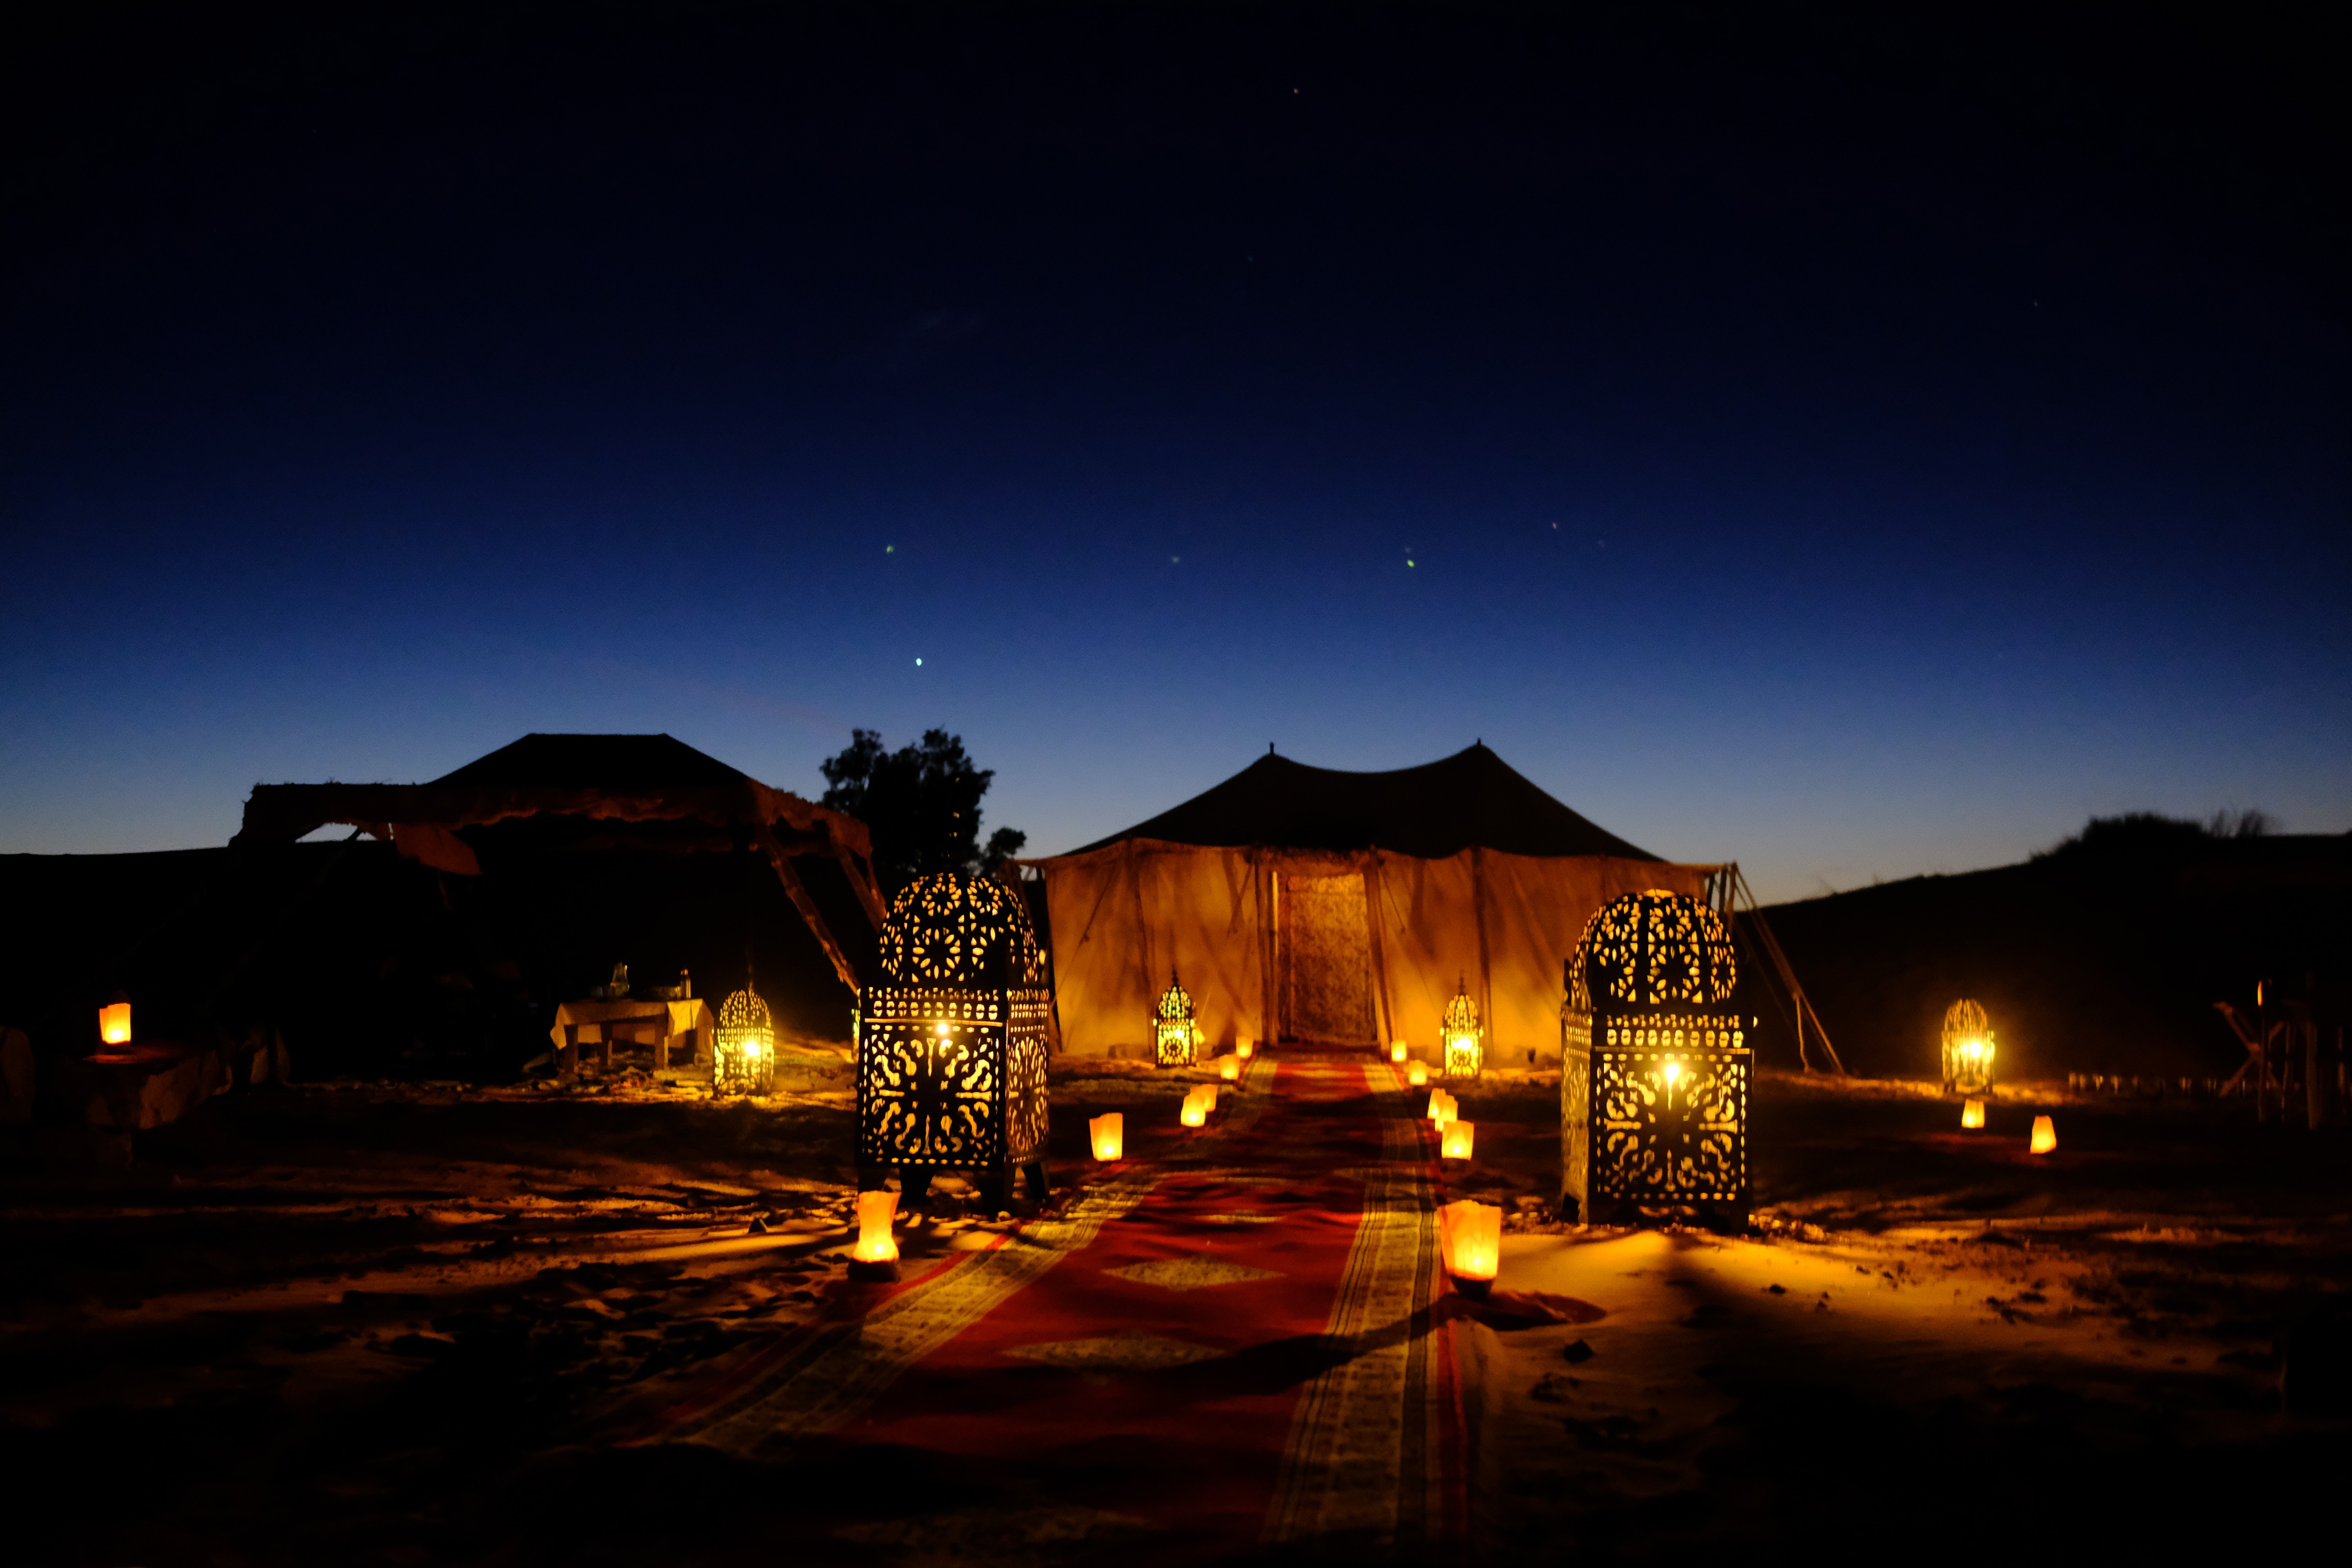
sky, lighting, night, light, darkness, landscape, home, atmosphere, evening, house, tree, architecture, midnight, landscape lighting, photography, horizon, dusk, camp, space, Tints and shades, style